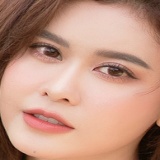
ca sĩ Trương Quỳnh Anh